Paulo de Tarso Sanseverino

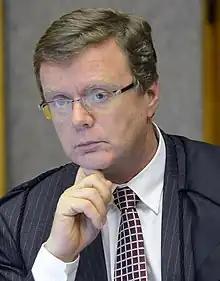
On 2 October 2024

Paulo de Tarso Sanseverino (16 June 1959 – 8 April 2023) was a Brazilian jurist, magistrate, and academic. He served as a Minister (Justice) of the Superior Court of Justice of Brazil, the highest appellate court in Brazil for non-constitutional questions of federal law, from his appointment by President Luiz Inácio Lula da Silva in 2010 until his death in office in April 2023.